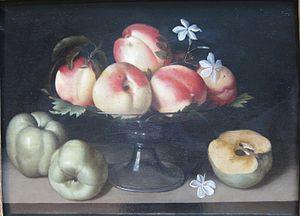
Fede Galizia ou Fede Gallizi, est une femme peintre italienne de l'époque baroque, qui a été active au XVIIᵉ siècle.